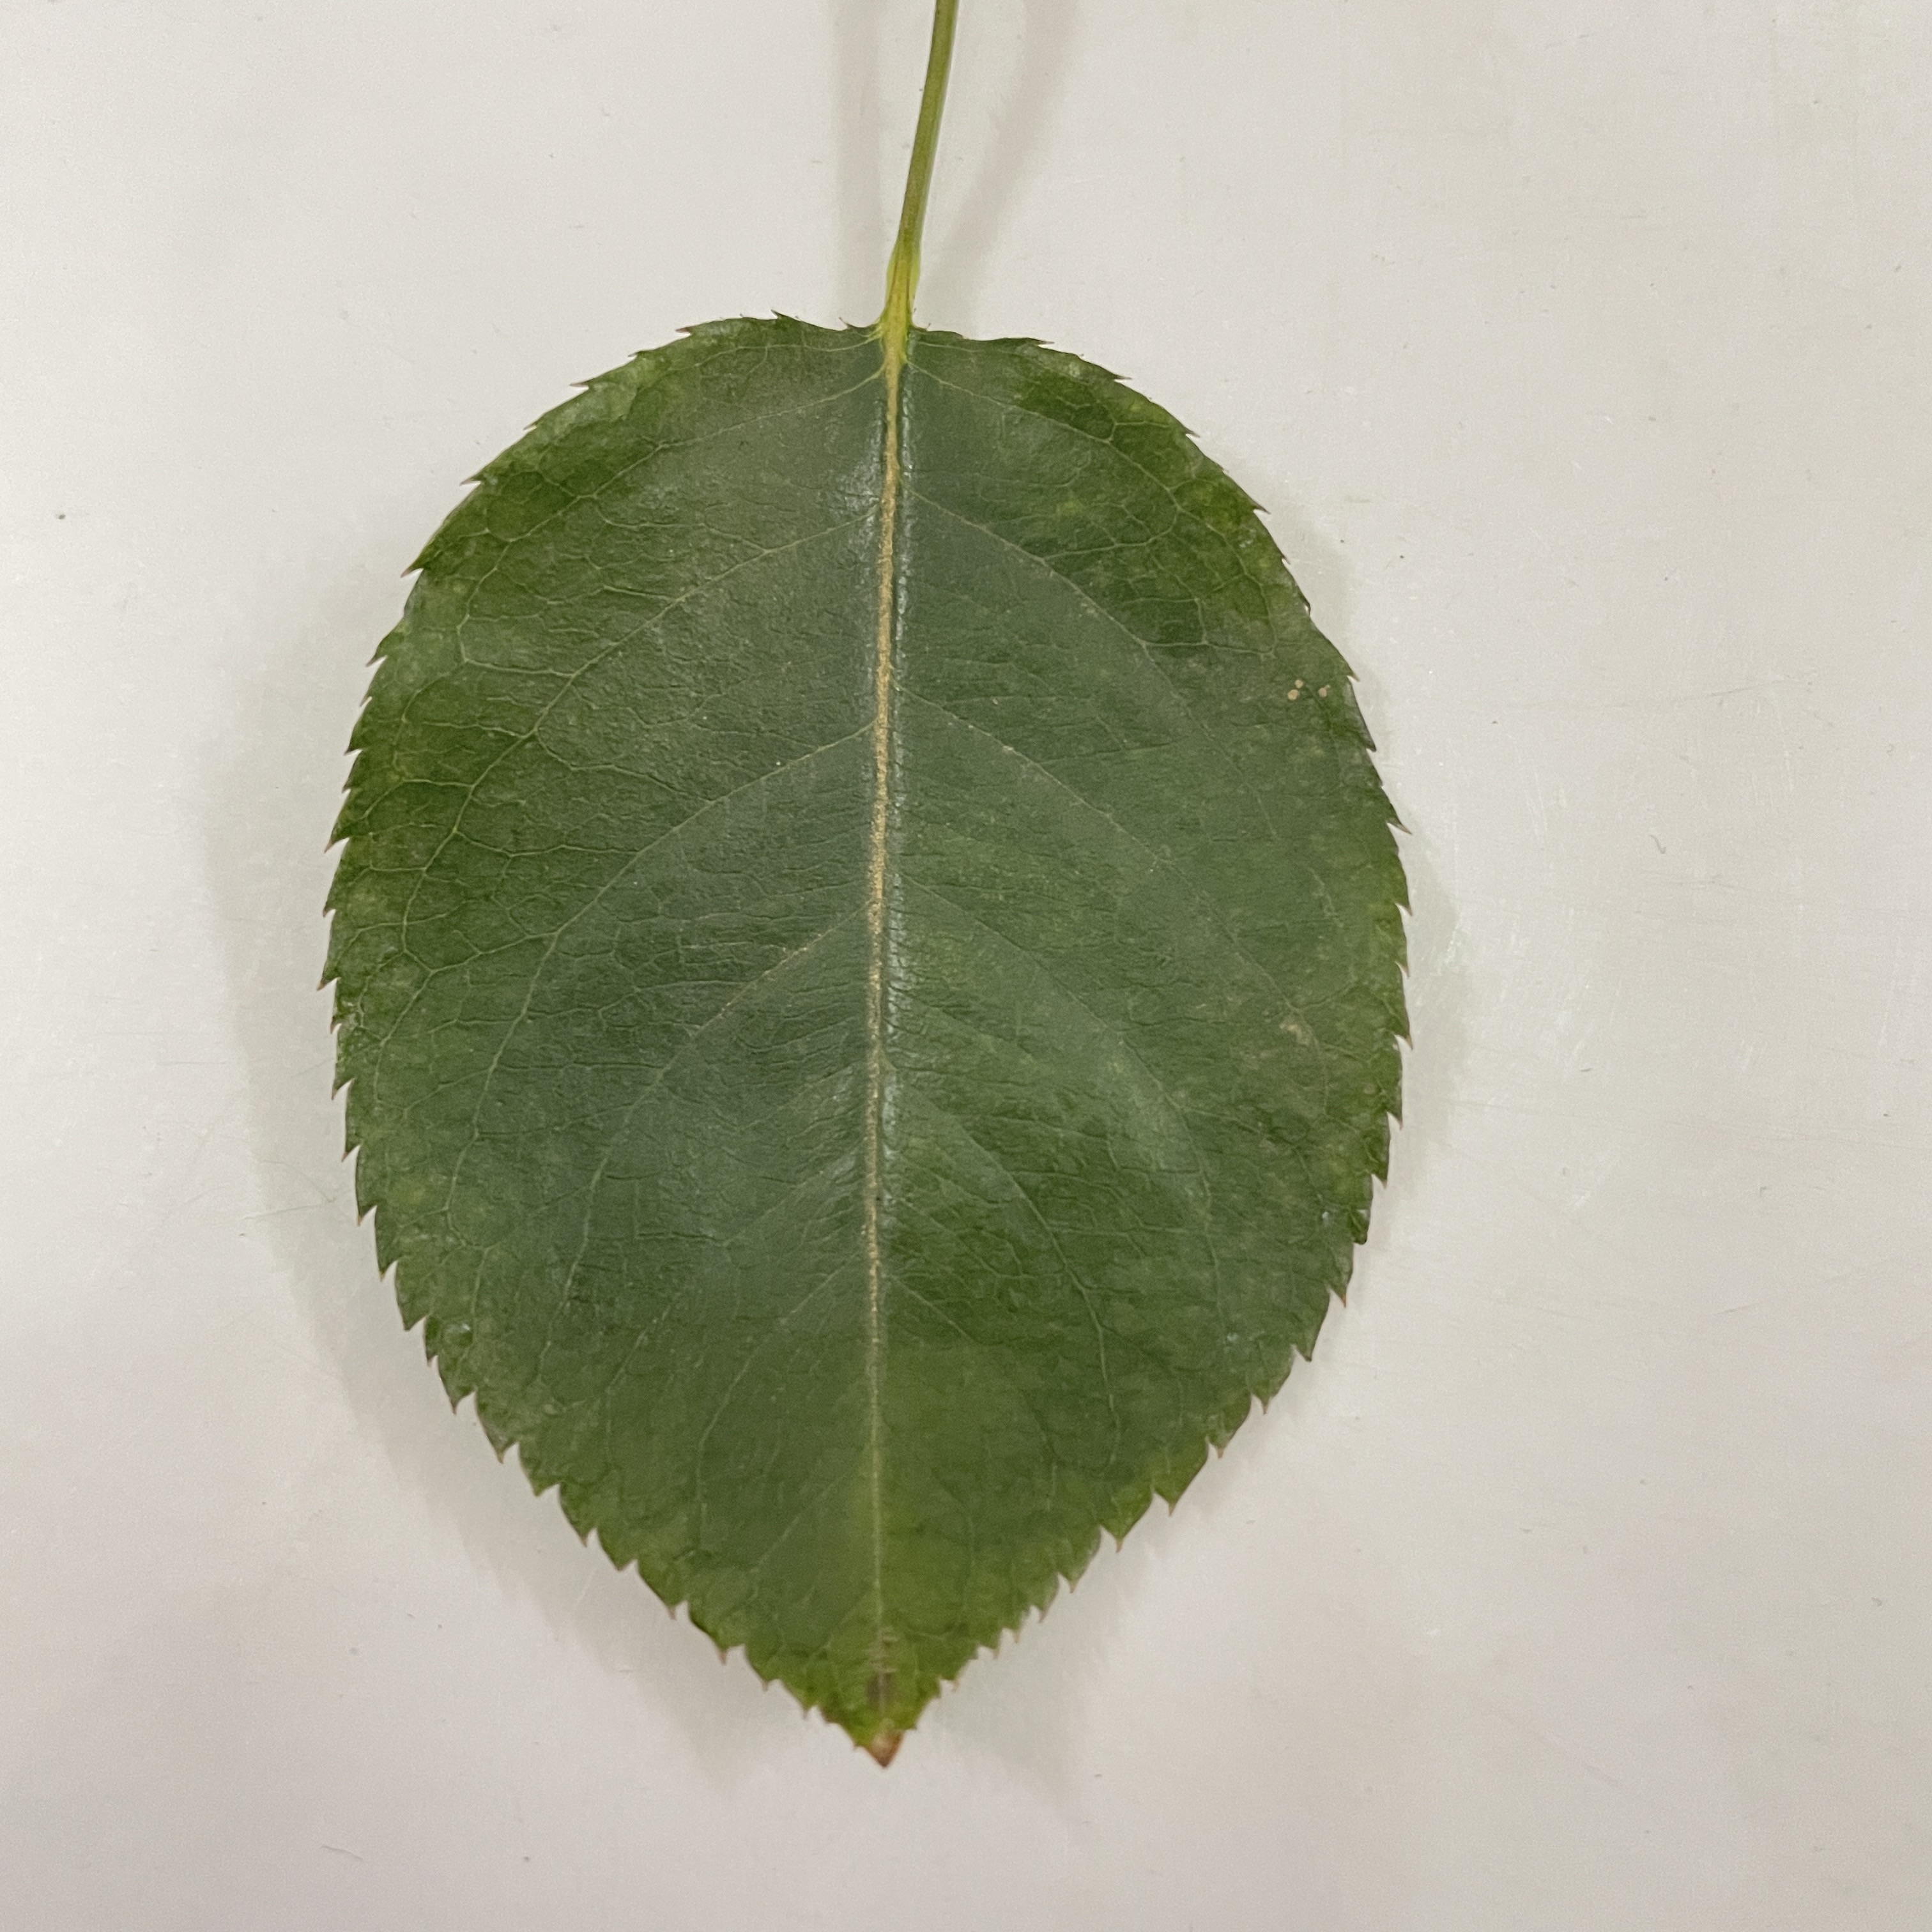
Label: Healthy Leaf